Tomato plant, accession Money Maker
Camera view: horizontal (90 deg, fisheye); turntable rotation: 0 degrees
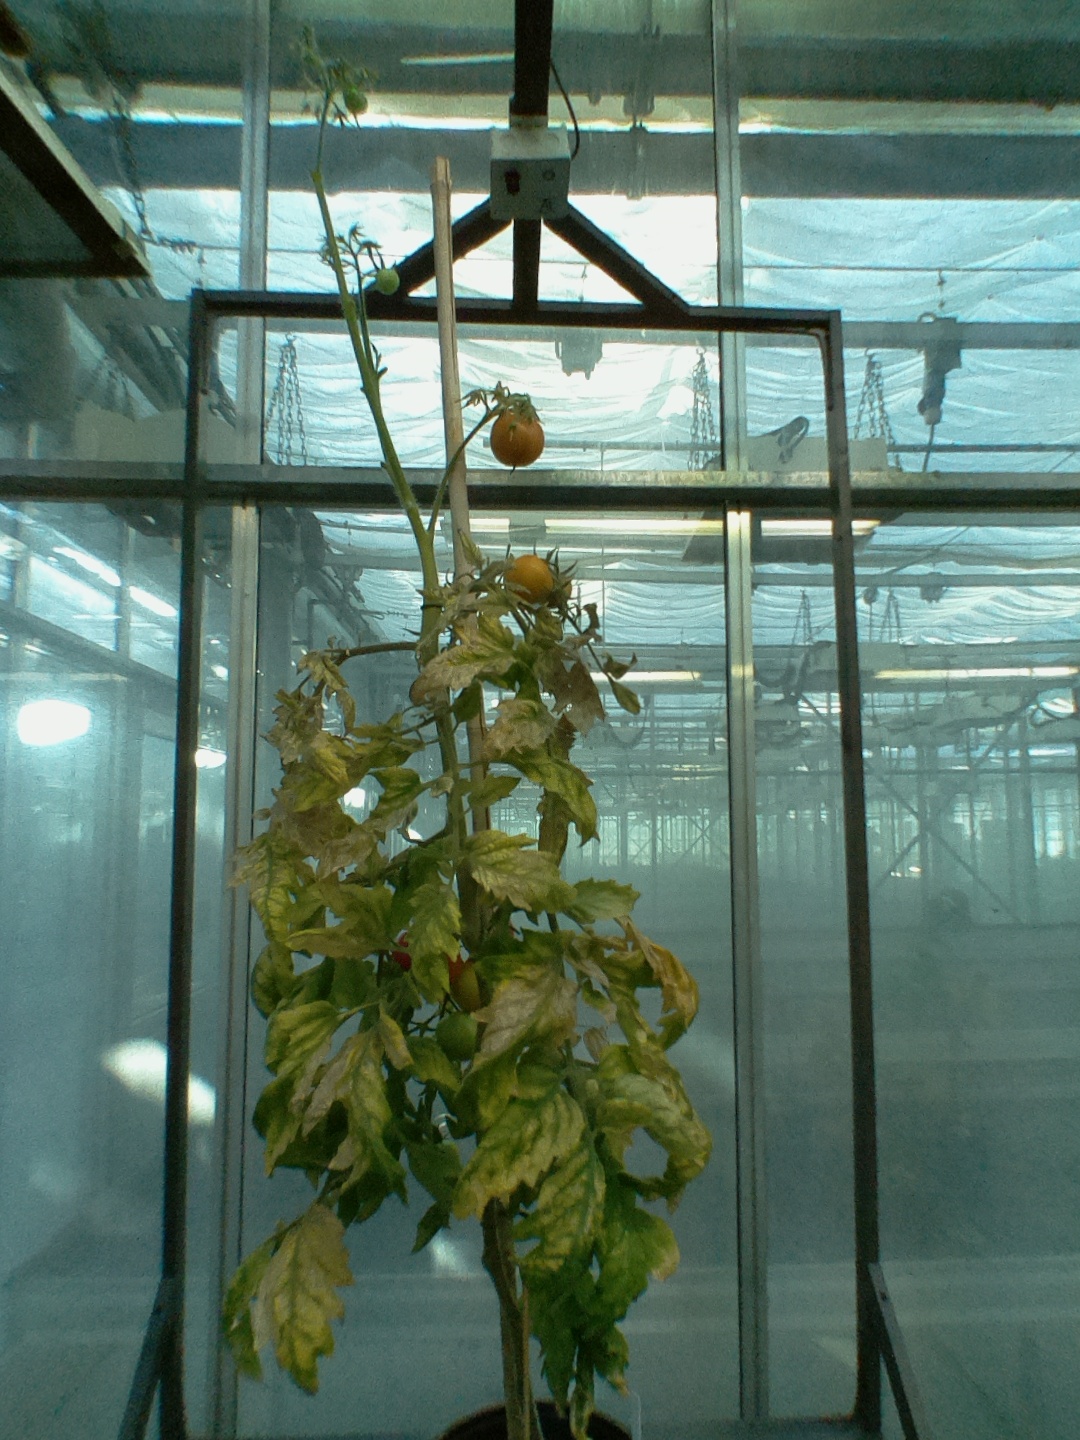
BBCH growth stage 84: 40%-50% of fruits show typical fully ripe color